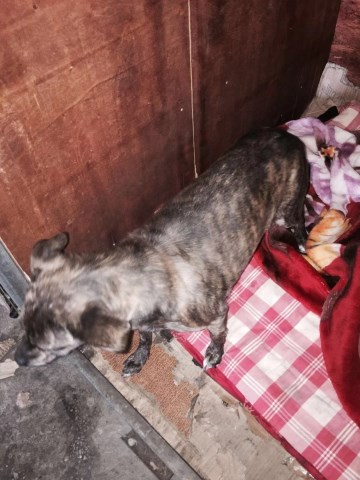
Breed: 3336-n000121-chinese_rural_dog